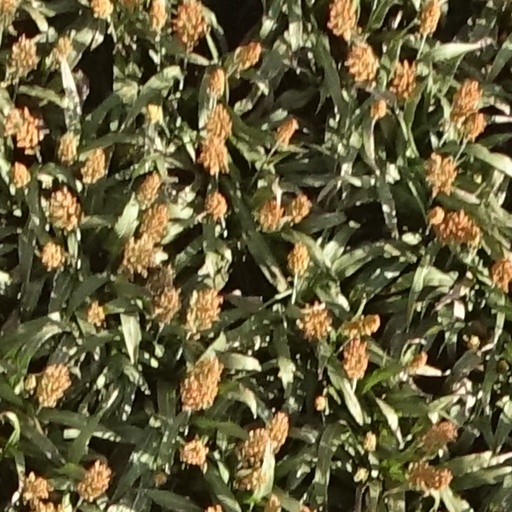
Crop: sorghum